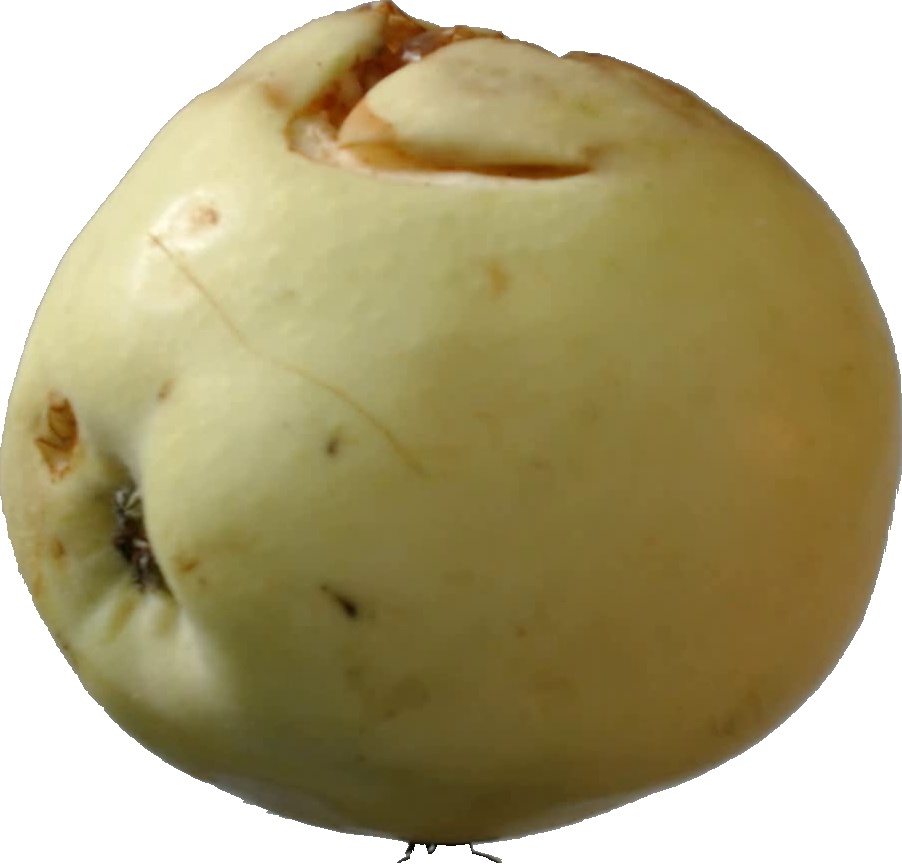
Label: apple_hit_1